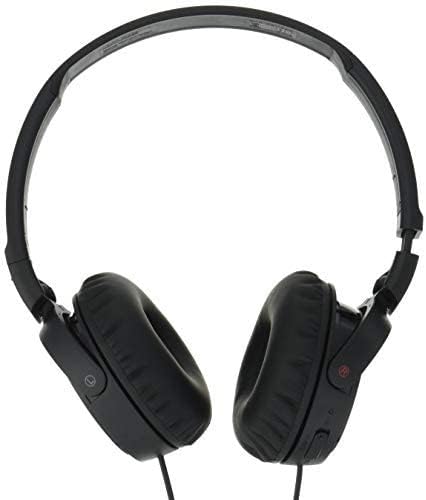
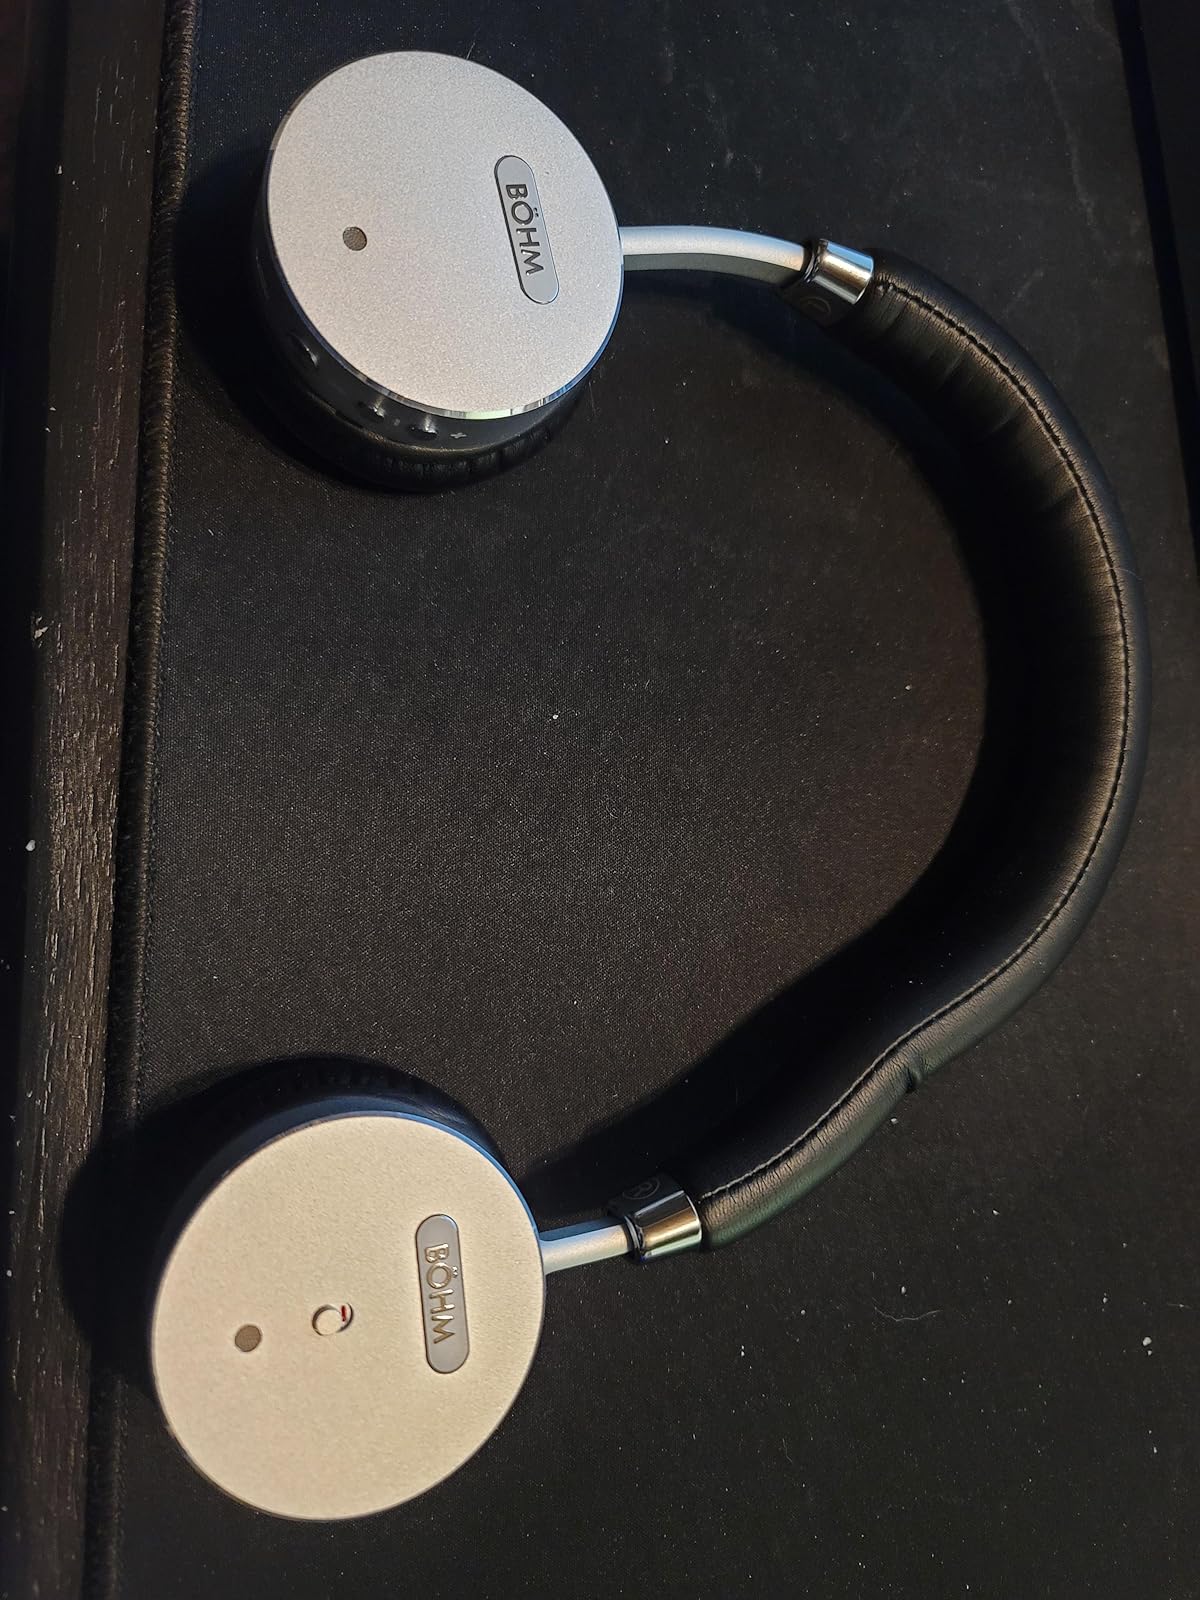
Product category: headphones
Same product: no